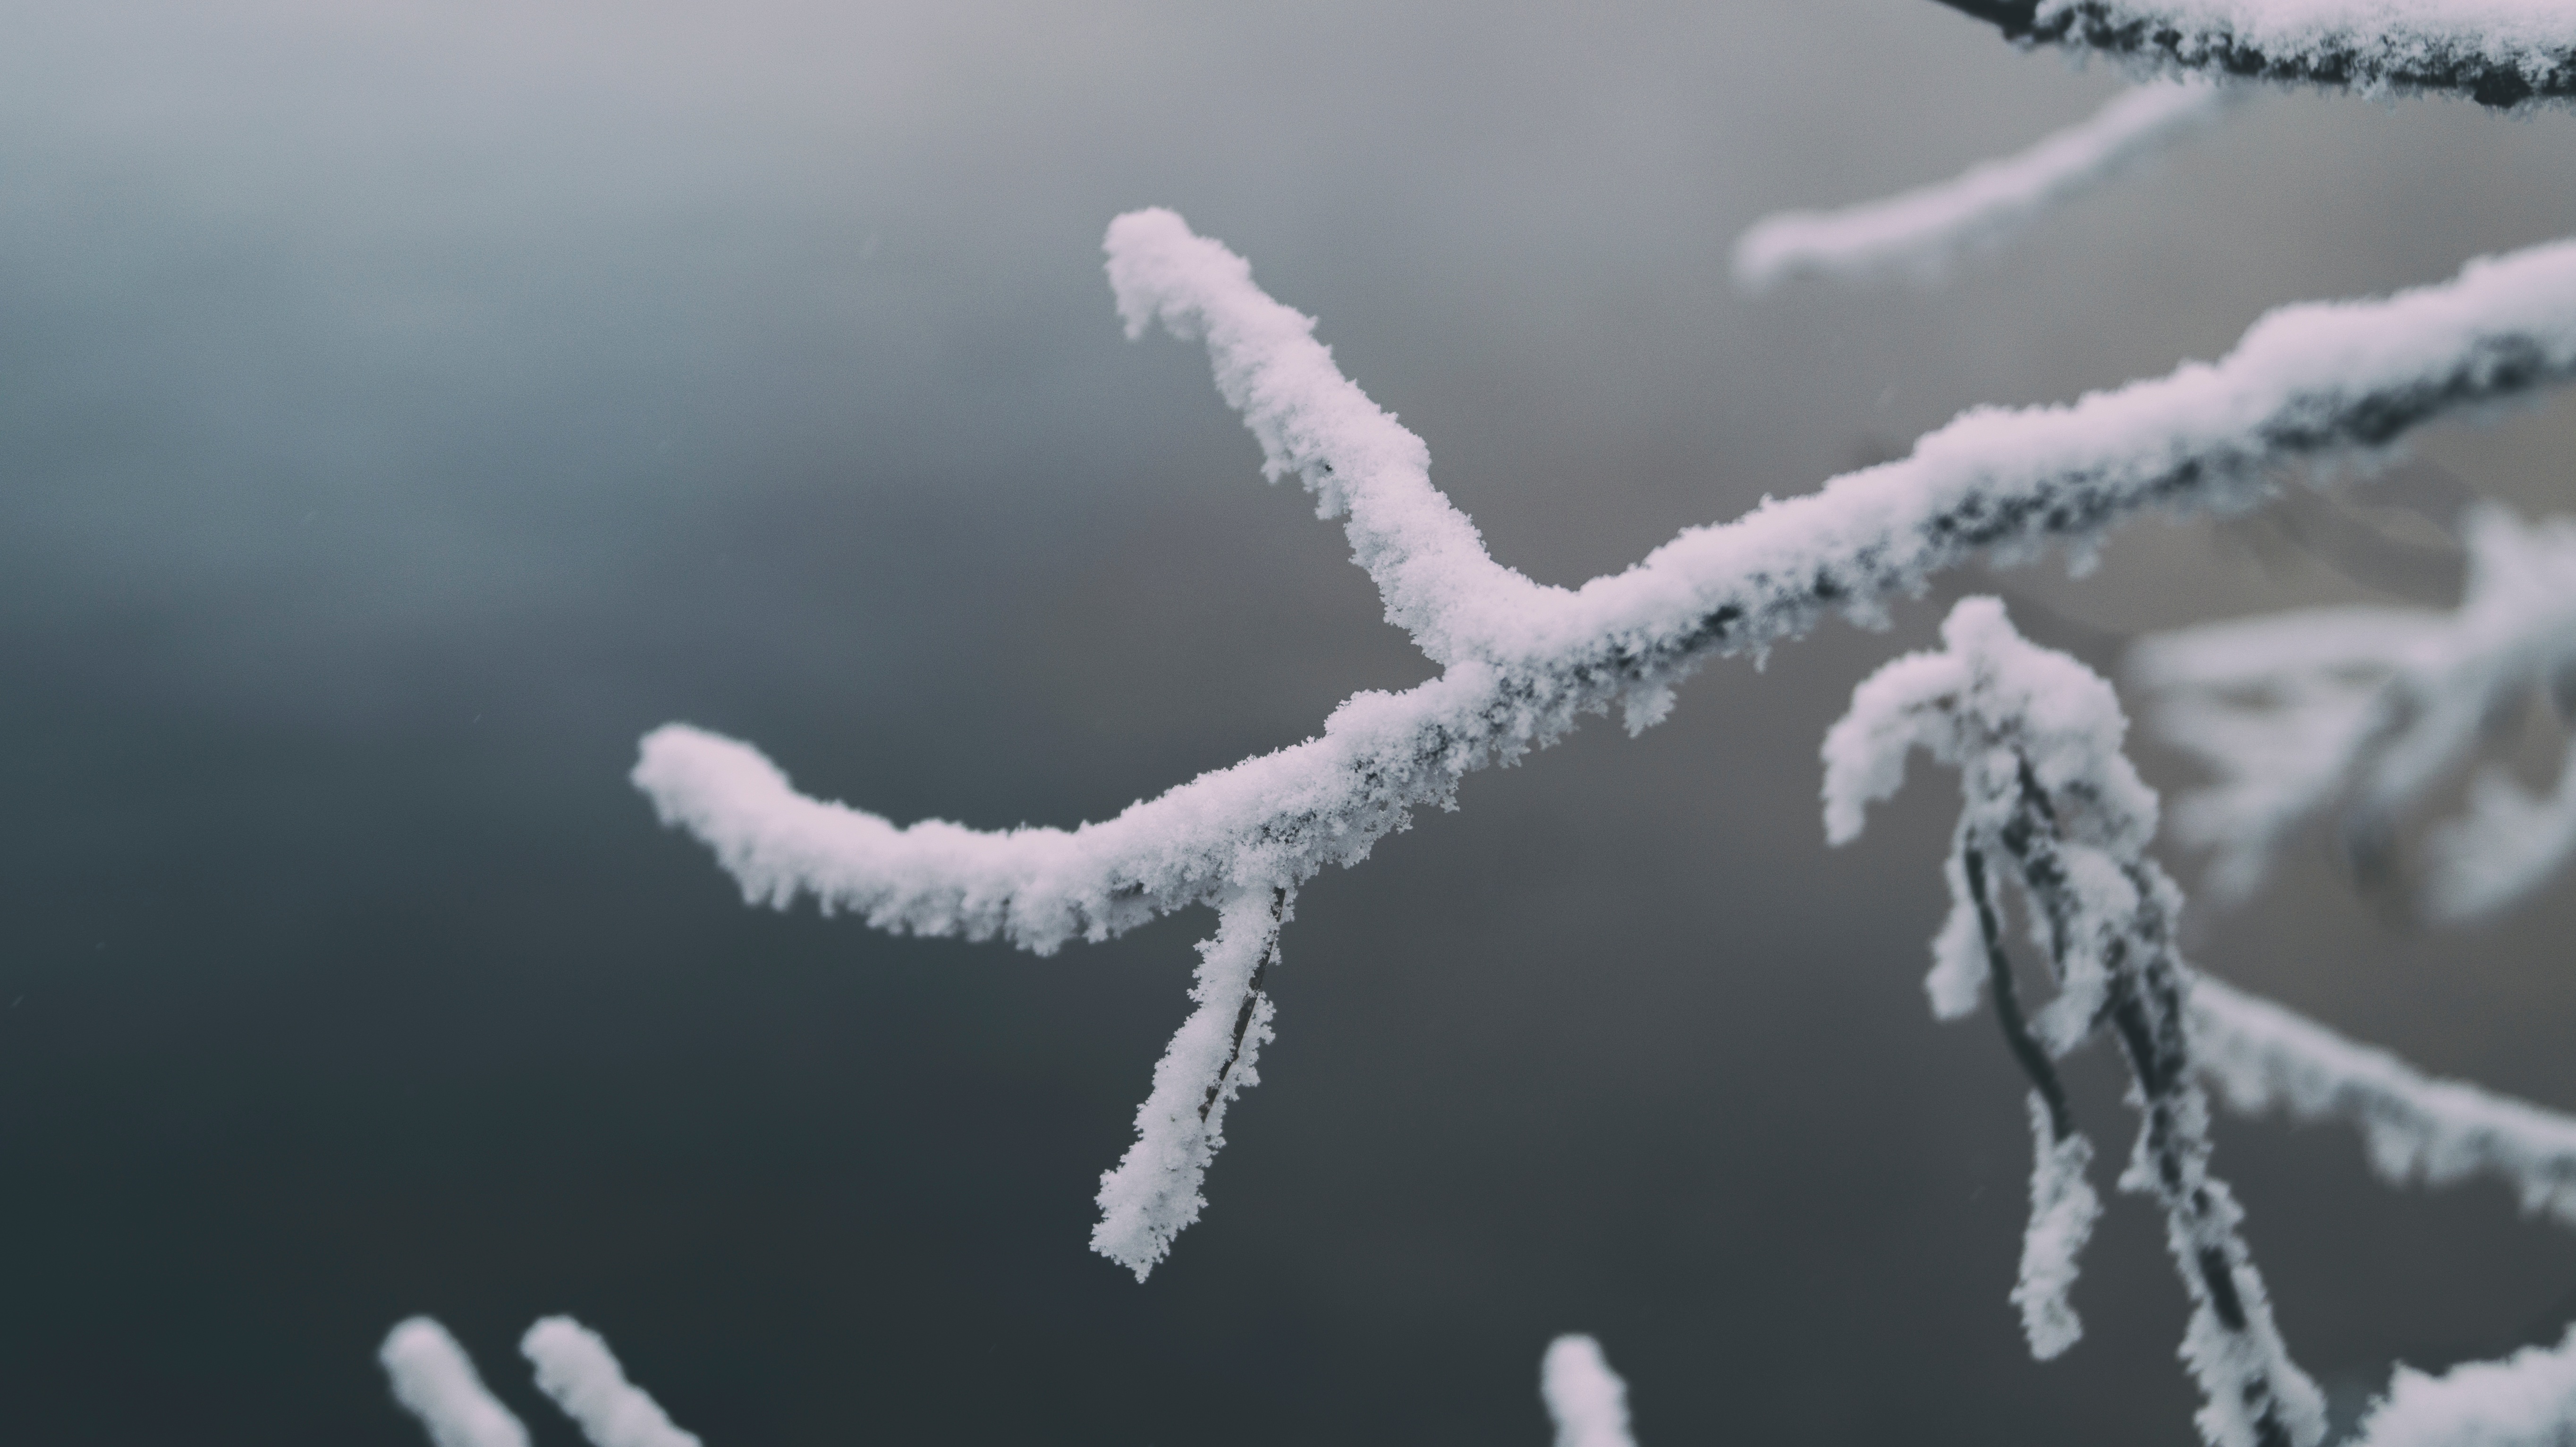
branch, snow, winter, frost, ice, weather, season, icicle, freezing, macro photography, geological phenomenon